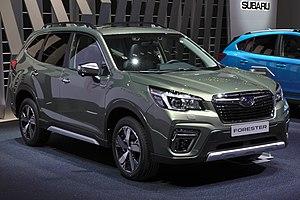
La Subaru Forester est un crossover compact produit depuis 1997 par le constructeur automobile japonais Subaru. La cinquième génération du Forester est sortie en 2019.